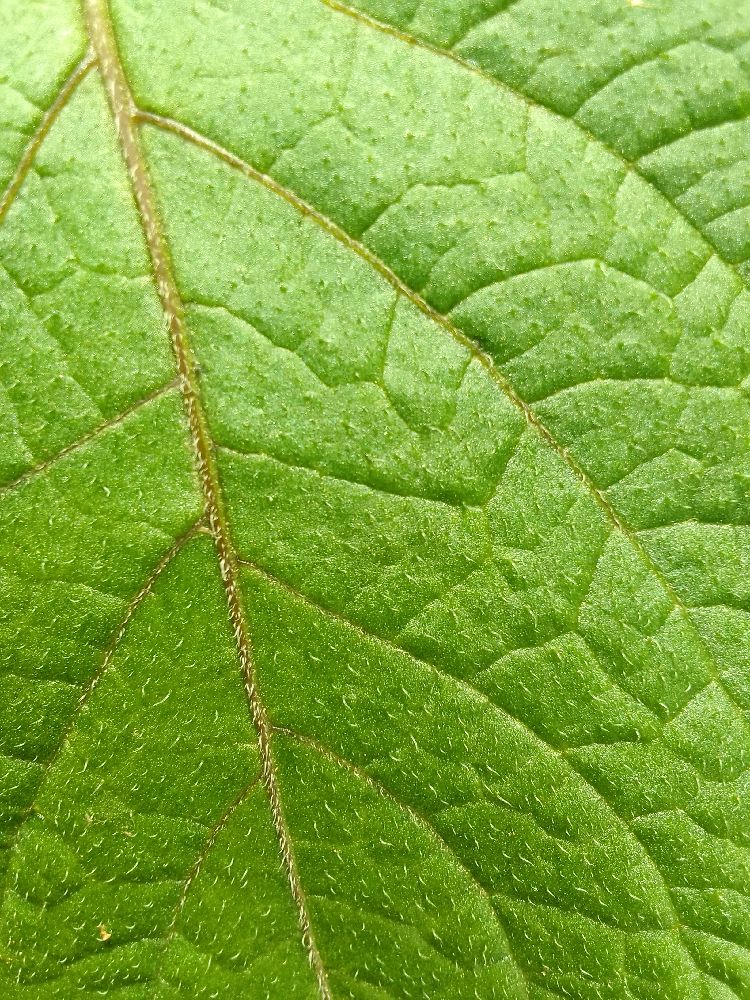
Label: Healthy